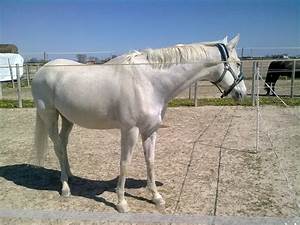
Label: horse